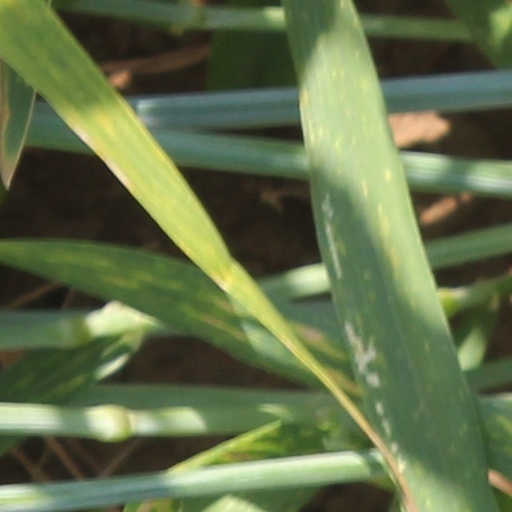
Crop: wheat